Suffrage

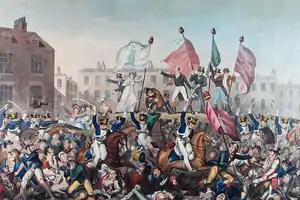
The Peterloo Massacre of 1819

Suffrage, political franchise, or simply franchise is the right to vote in public, political elections and referendums (although the term is sometimes used for any right to vote). In some languages, and occasionally in English, the right to vote is called active suffrage, as distinct from passive suffrage, which is the right to stand for election. The combination of active and passive suffrage is sometimes called "full suffrage".